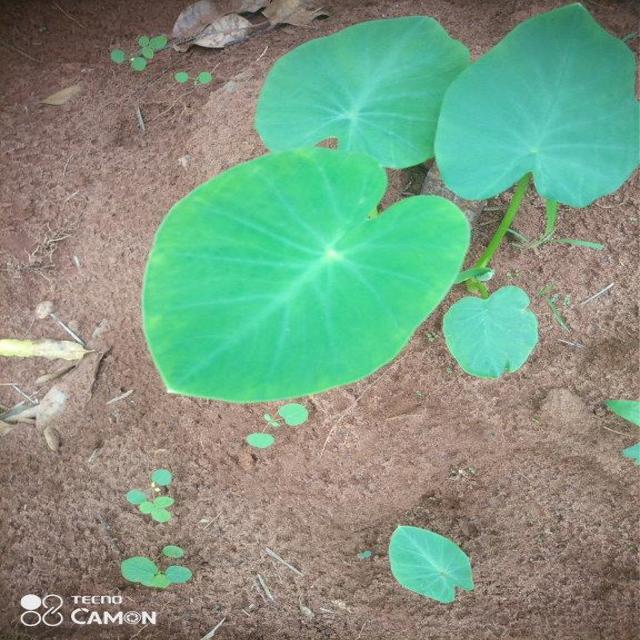
Label: Healthy